Mountain biking in Australia

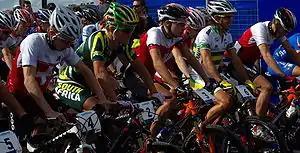
The start of the men's under 23 cross-country event at the 2009 UCI World Mountain Bike Championships in Canberra.

Mountain biking in Australia is a mix of dedicated mountain bike parks, ski resorts with mountain bike facilities, and other parks that have become popular with mountain bikers despite lacking dedicated facilities. The peak body for the sport is Mountain Bike Australia (MTBA).